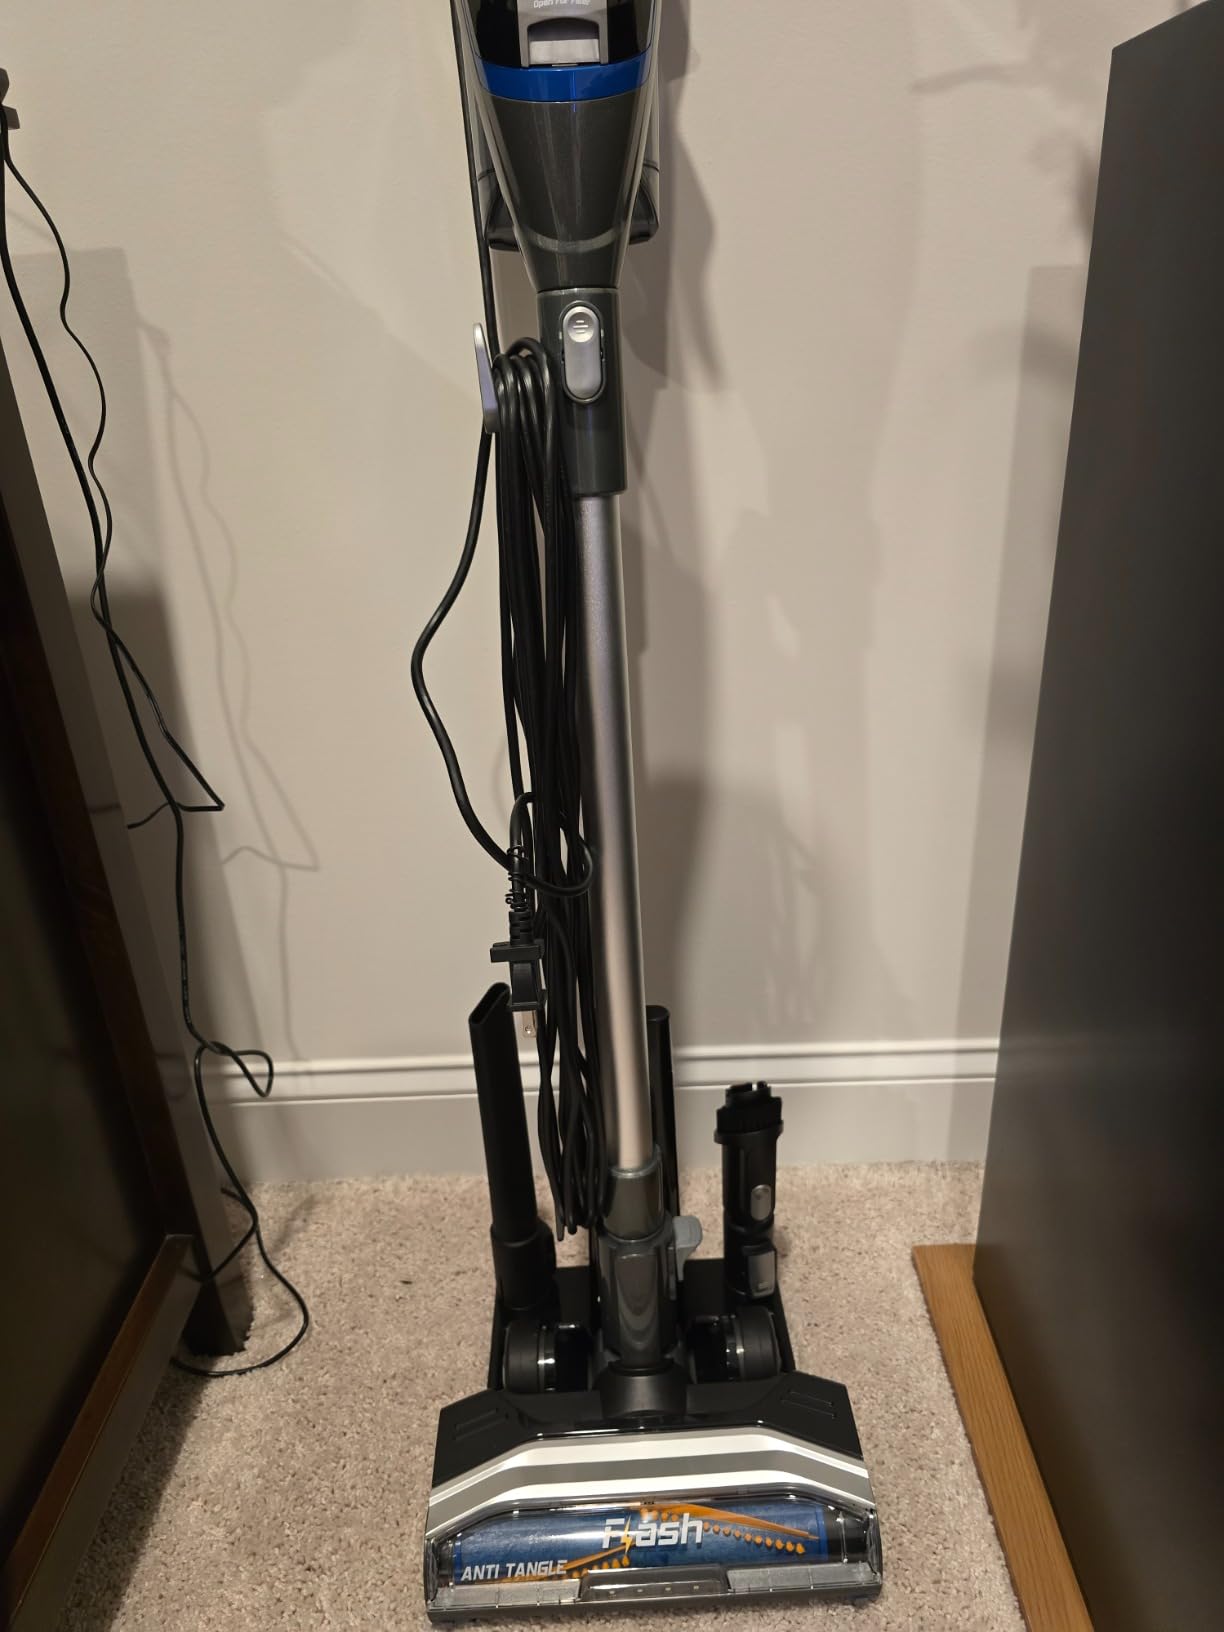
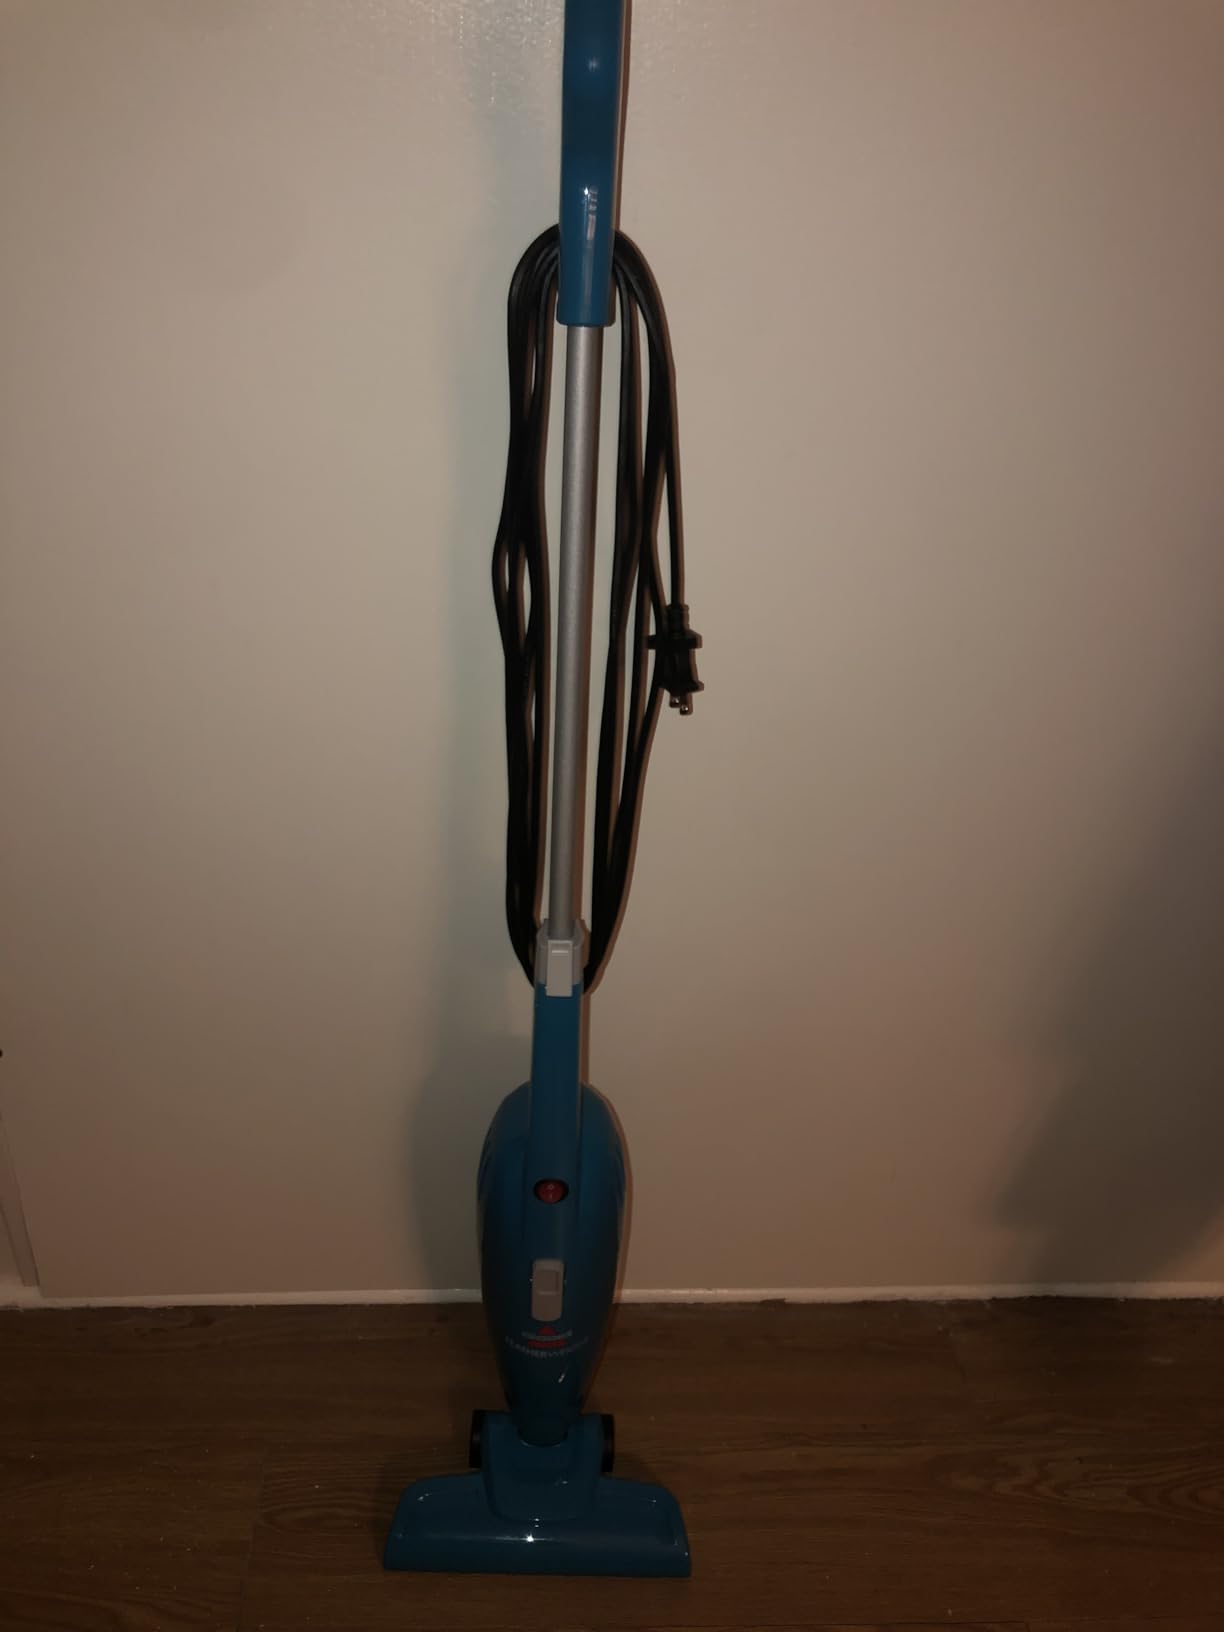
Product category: items_vacuum
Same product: no